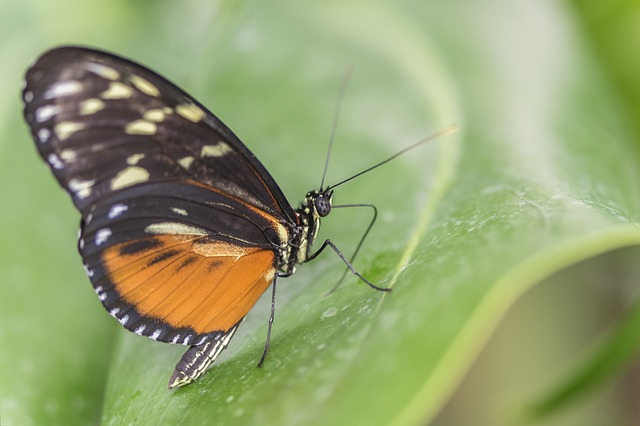
Label: farfalla